Overshooting top

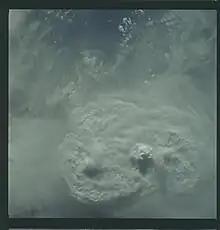
Photograph of the top of a cumulonimbus cloud

The strong updrafts delineated by overshooting tops can act as a barrier against the surrounding flow of air. Fast stratospheric winds may rise slightly upon encountering overshooting tops, cooling and producing a turbulent wake of cooler temperatures downstream of the updraft. This interaction also sheds ice and water vapor from the anvil cloud, forming a plume of cirrus emanating from the updraft region, though this is most evident in mid-latitude environments where the tropopause is typically lower and the associated inversion wider. These cirrus plumes may be warmer than the underlying anvil cloud due to the mixing of air from the warmer stratosphere. Termed above-anvil cirrus plumes (AACP), the emergence of such features on satellite imagery have been associated with severe weather events. A 2018 study published in "Weather and Forecasting" found that 73 percent of significant severe weather reports in the United States were associated with storms producing AACPs and that AACPs emerged an average of 31 minutes before the issuance of severe weather warnings. Simulations suggest that overshooting tops behave like hydraulic jumps in the presence of strong winds aloft, allowing the transport of over of water vapor into the lower stratosphere per second.